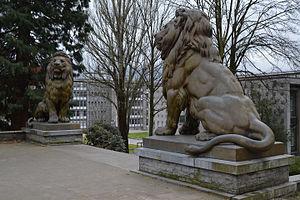
Totor et Tutur, surnoms donnés aux deux lions de bronze, oeuvre de Félix Antoine Bouré (19ème siècle). Anciennement placés sur les marches du Palais de Justice aujourd'hui démoli du boulevard Audent à Charleroi. Actuellement boulevard Defontaine, à proximité du nouveau Palais de Justice.
Le parc Jacques Depelsenaire est situé dans la ville de Charleroi en Belgique. Il est situé sur l'ancienne plaine des manœuvres.
Cet article tente de recenser les principales œuvres d'art public de Charleroi, en Belgique.
Antoine-Félix Bouré, aussi connu sous les noms de Félix Bouré ou Antoine Bouré, est un sculpteur belge, né à Bruxelles le 18 juillet 1831 et décédé à Ixelles le 8 avril 1883. Il est essentiellement connu pour des œuvres colossales et des lions.